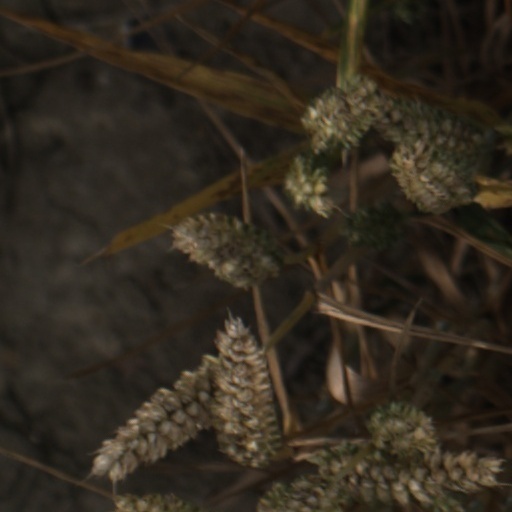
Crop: wheat